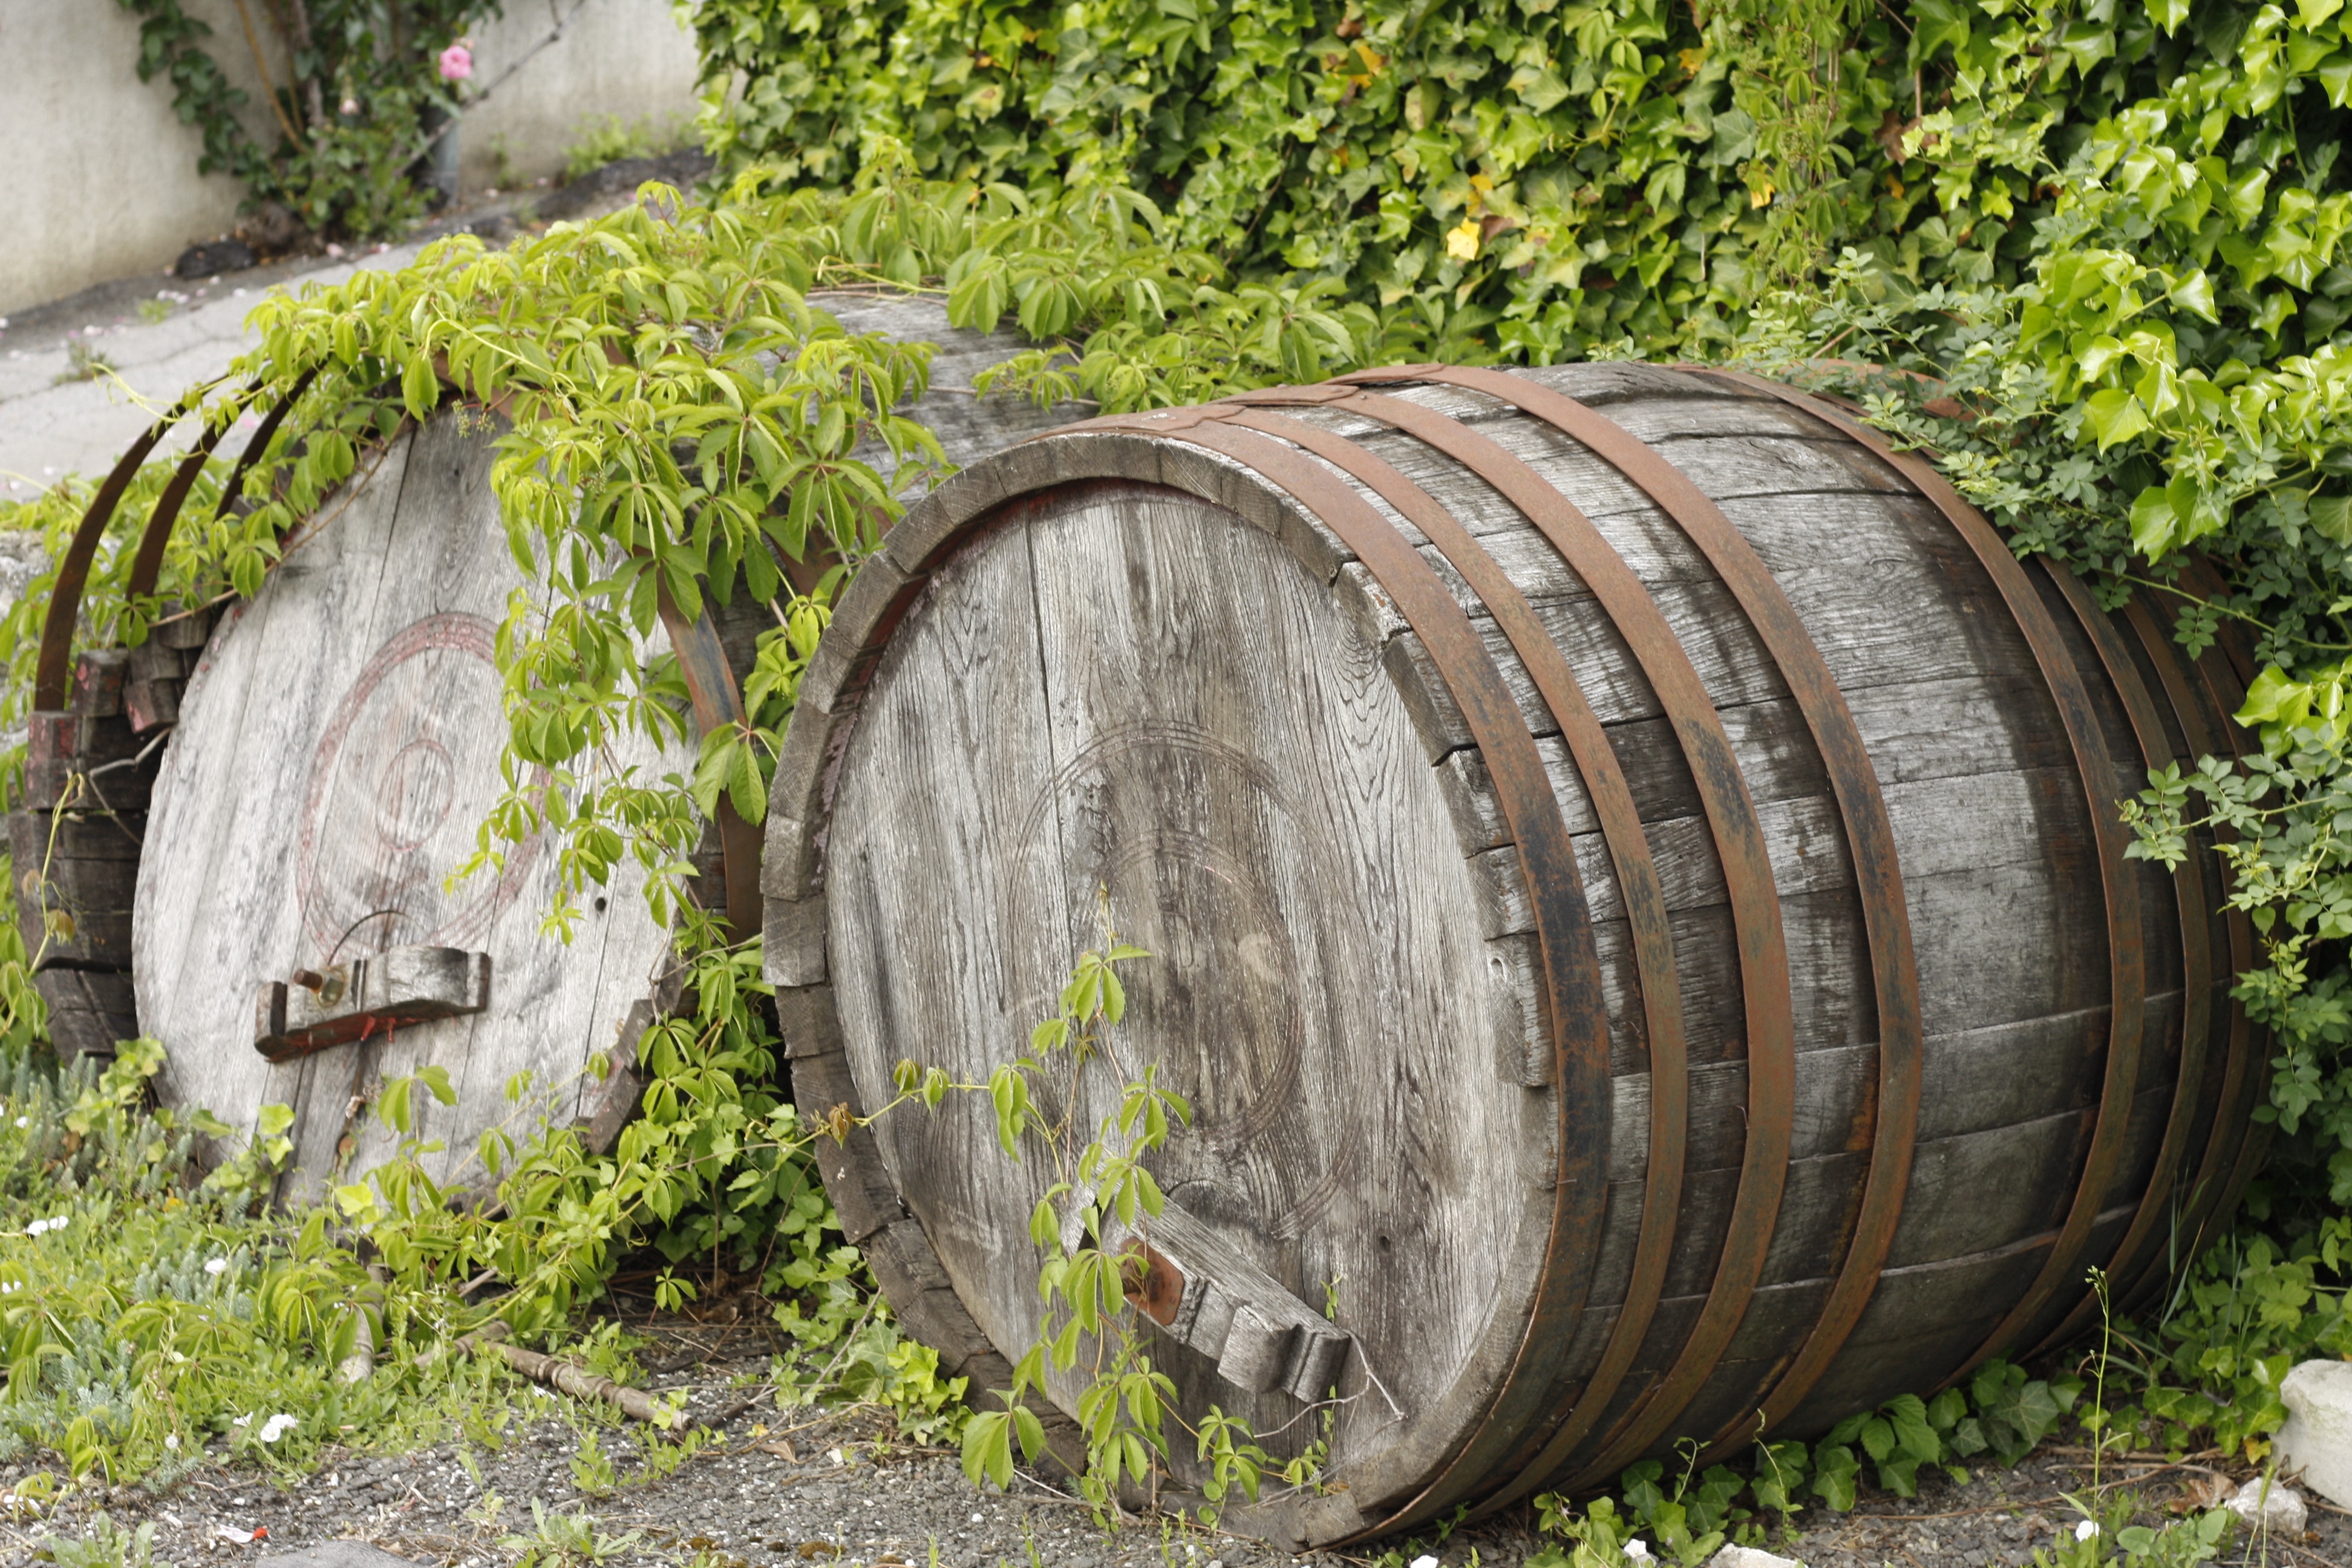
tree, wood, vintage, trunk, old, agriculture, material, barrel, storage, container, wooden, man made object